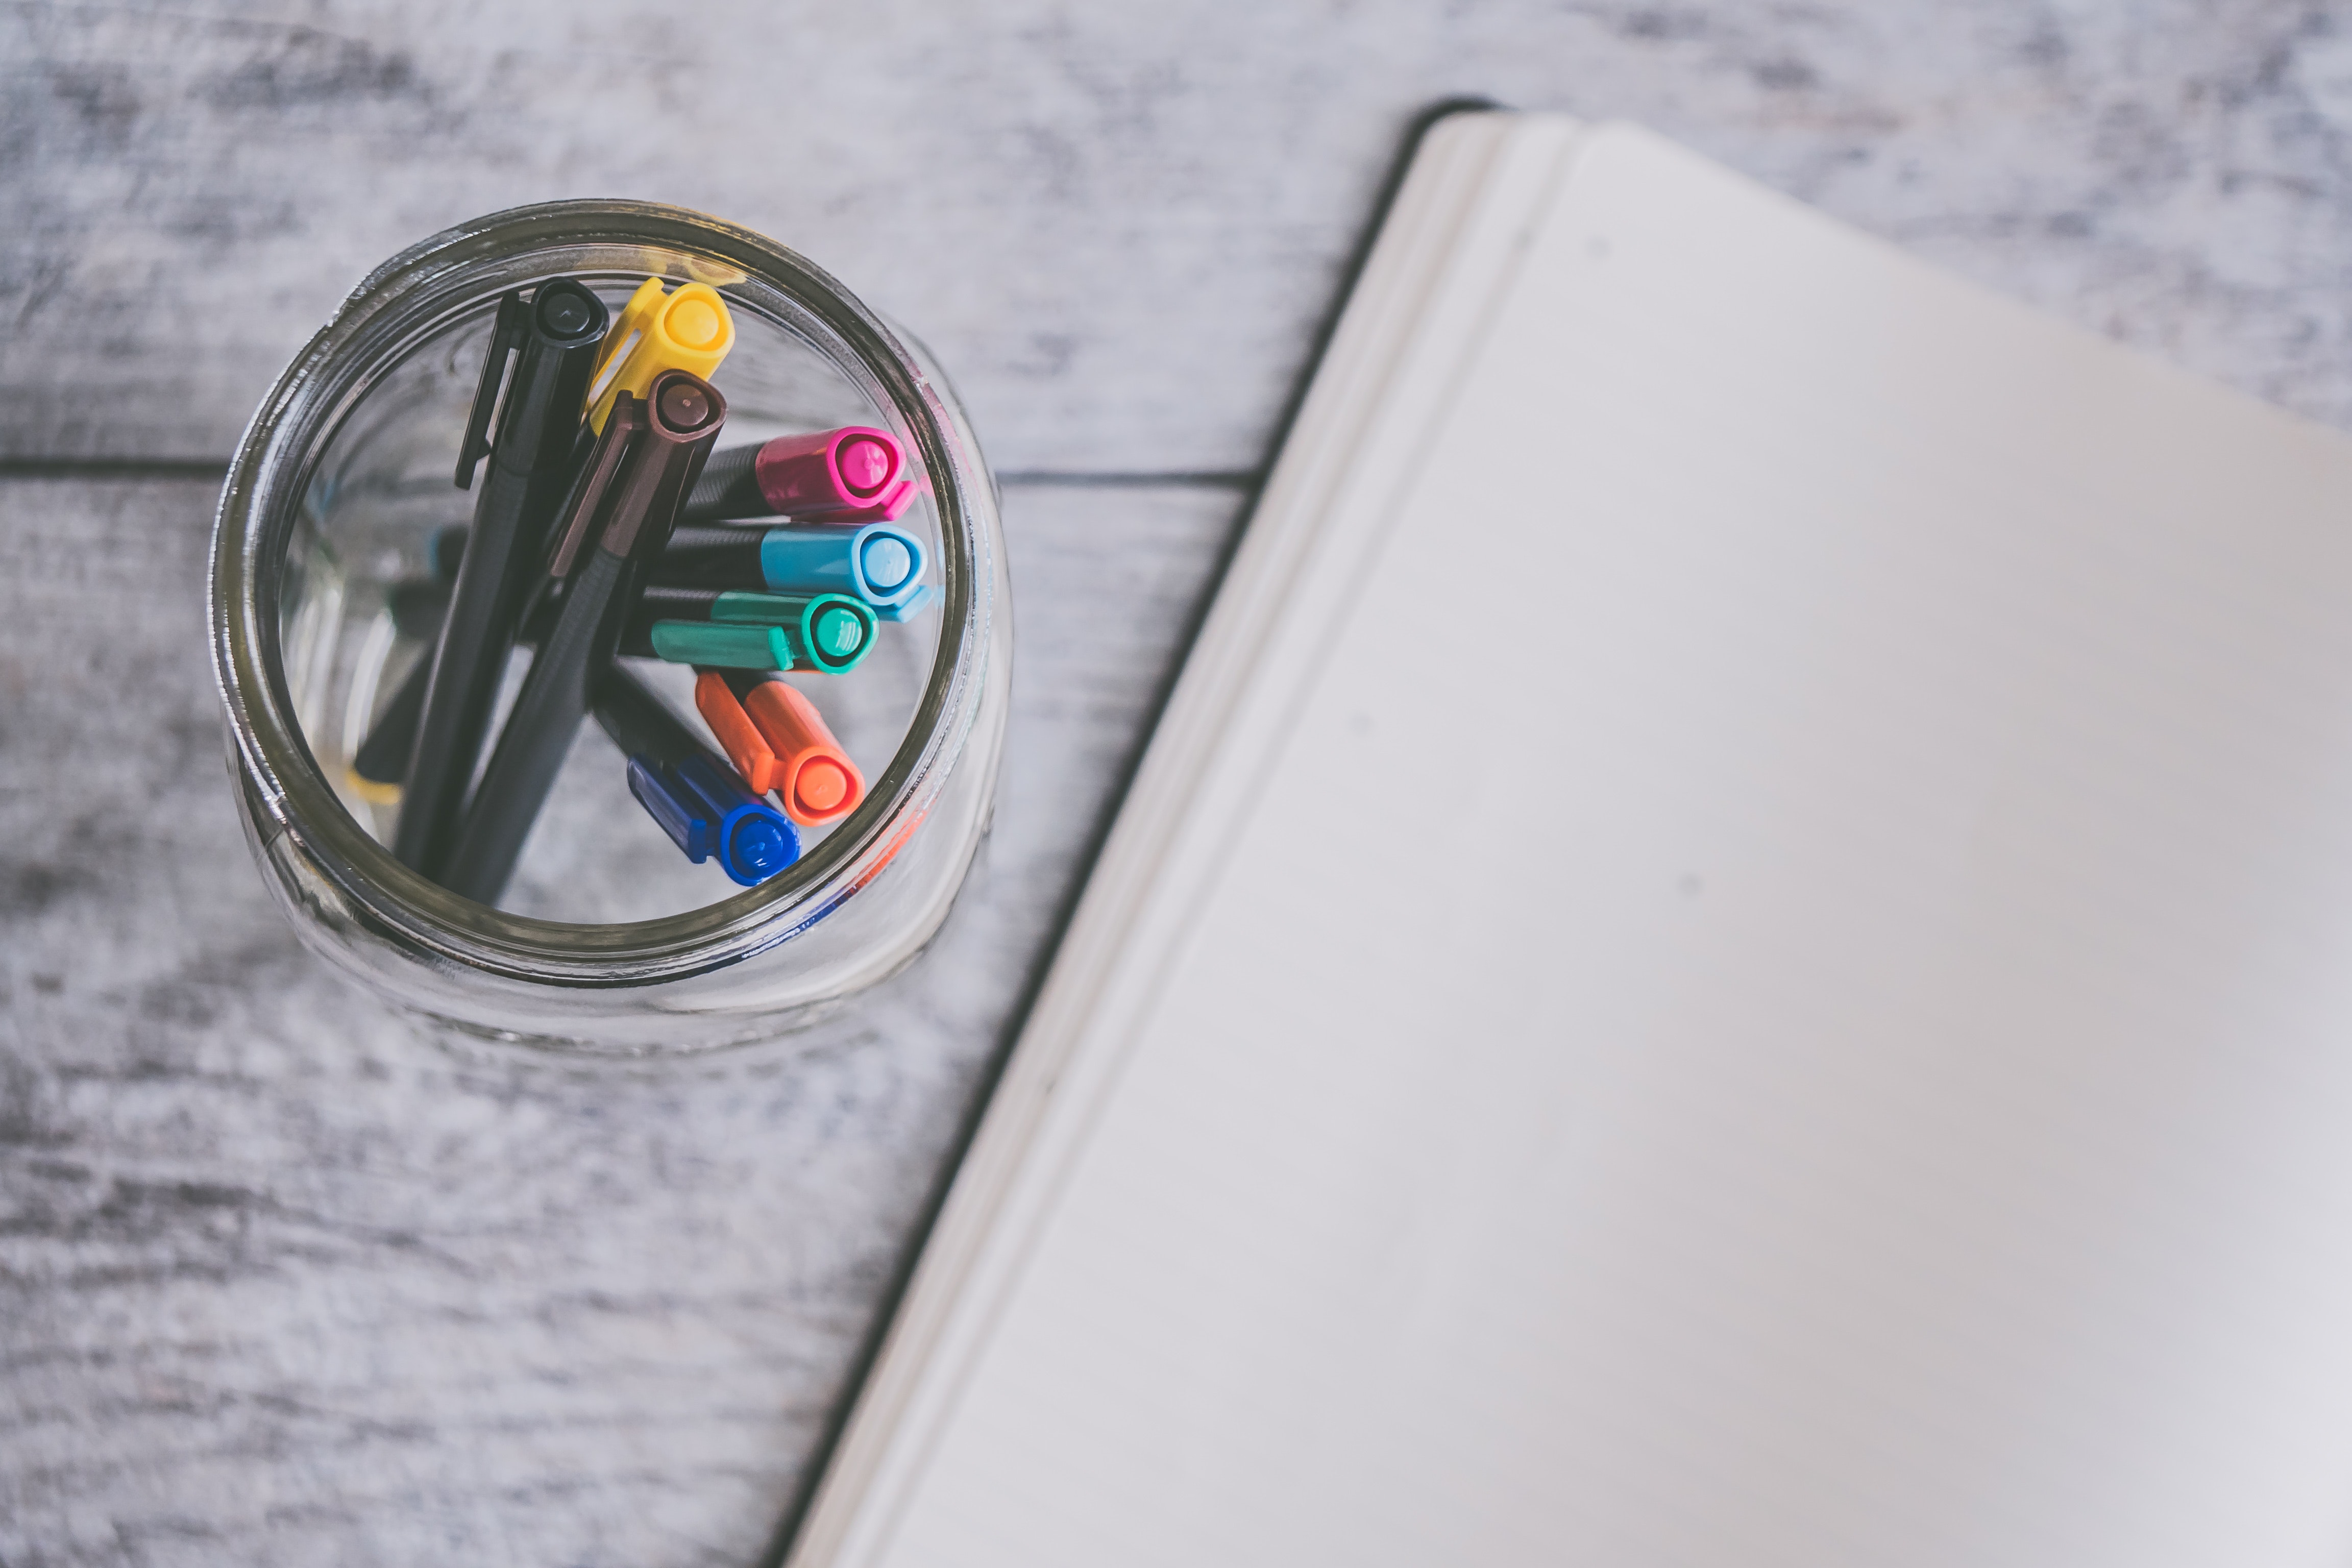
product